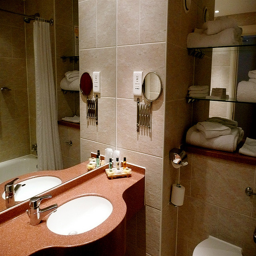
a red sink in a small home bathroom
A white sink sitting under a bathroom mirror.
This is a bathroom found in a hotel.
An orderly bathroom is seen in this picture.
A bath room with a sink, vanity, mirror and toilet with towels on shelves.